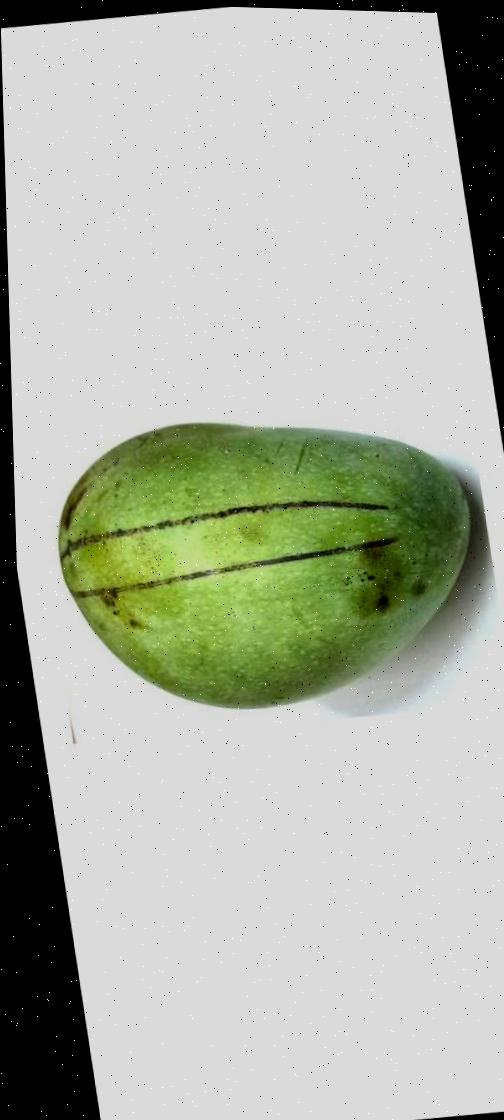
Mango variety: Fazli Shurmai